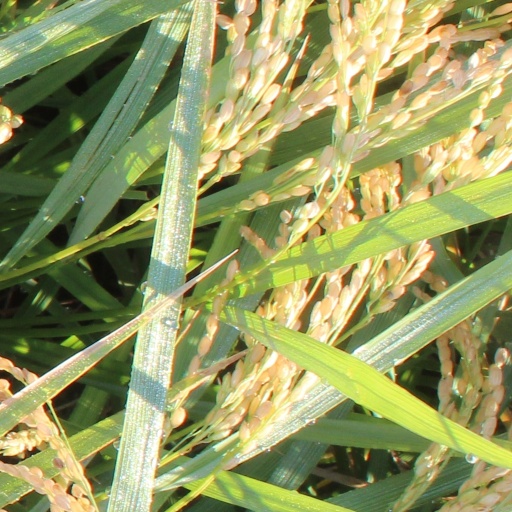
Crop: rice